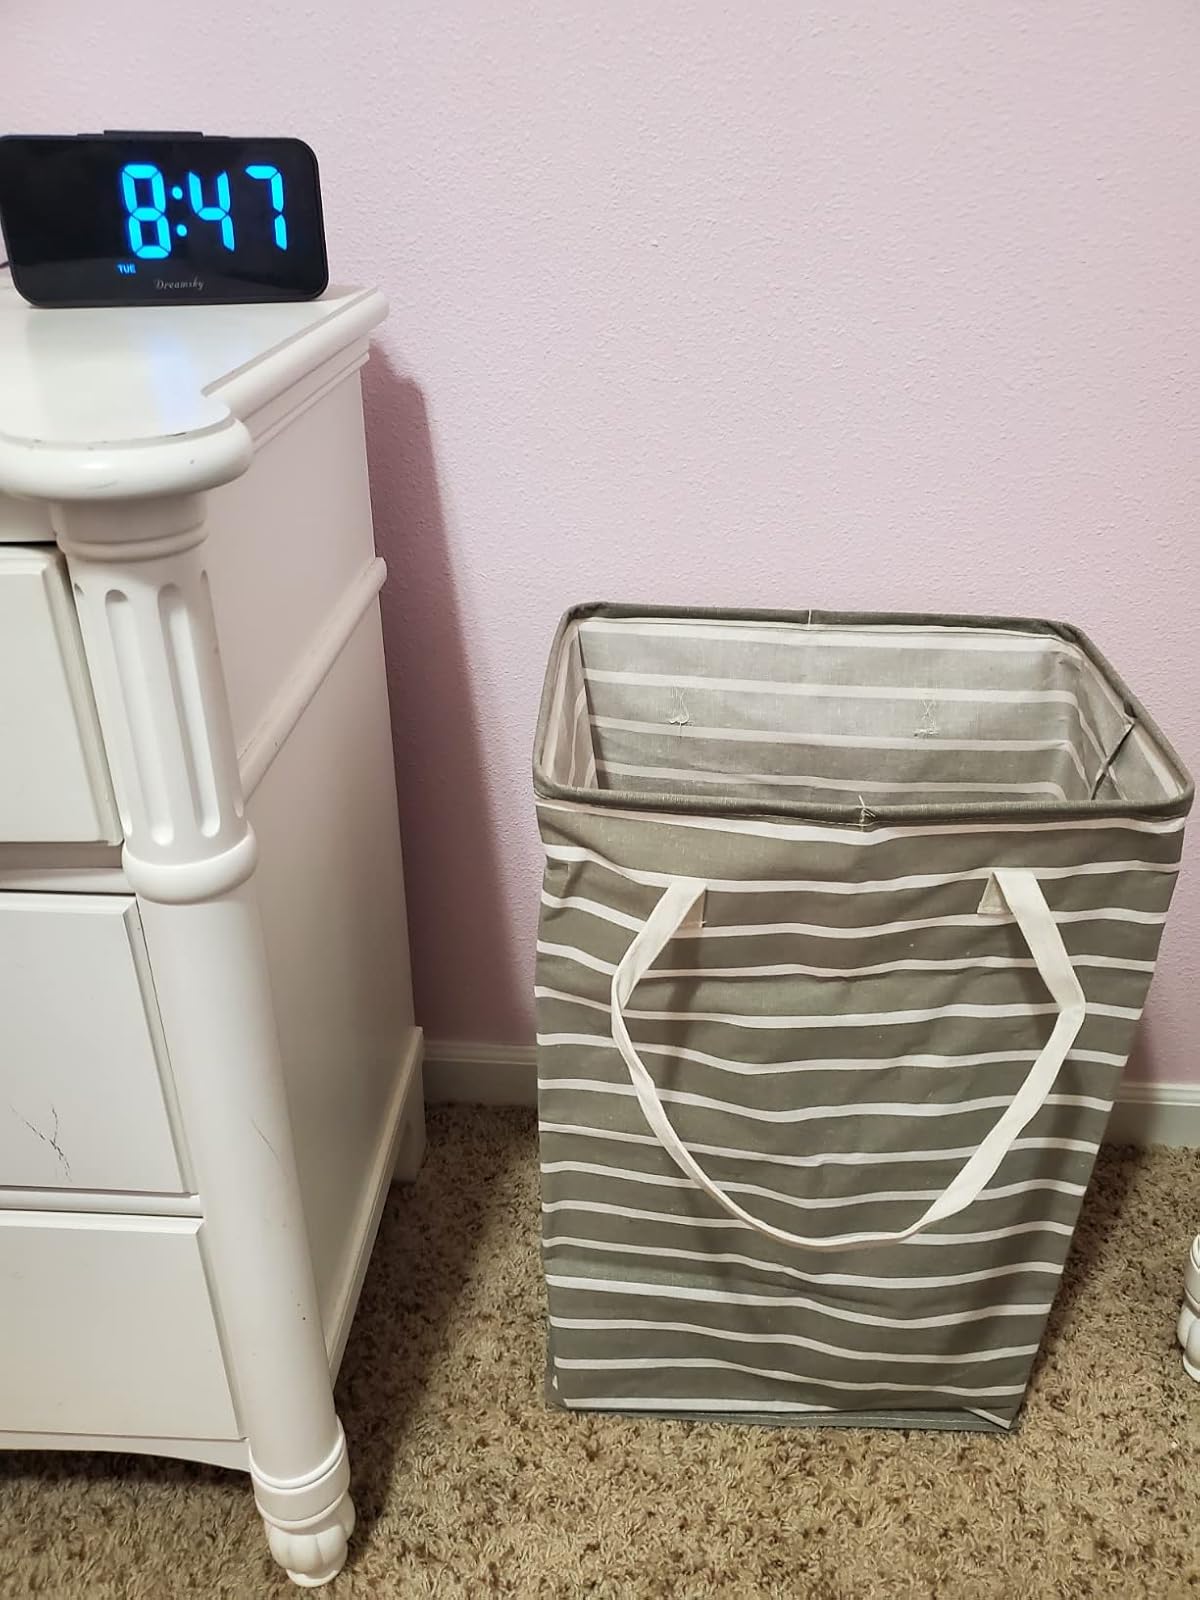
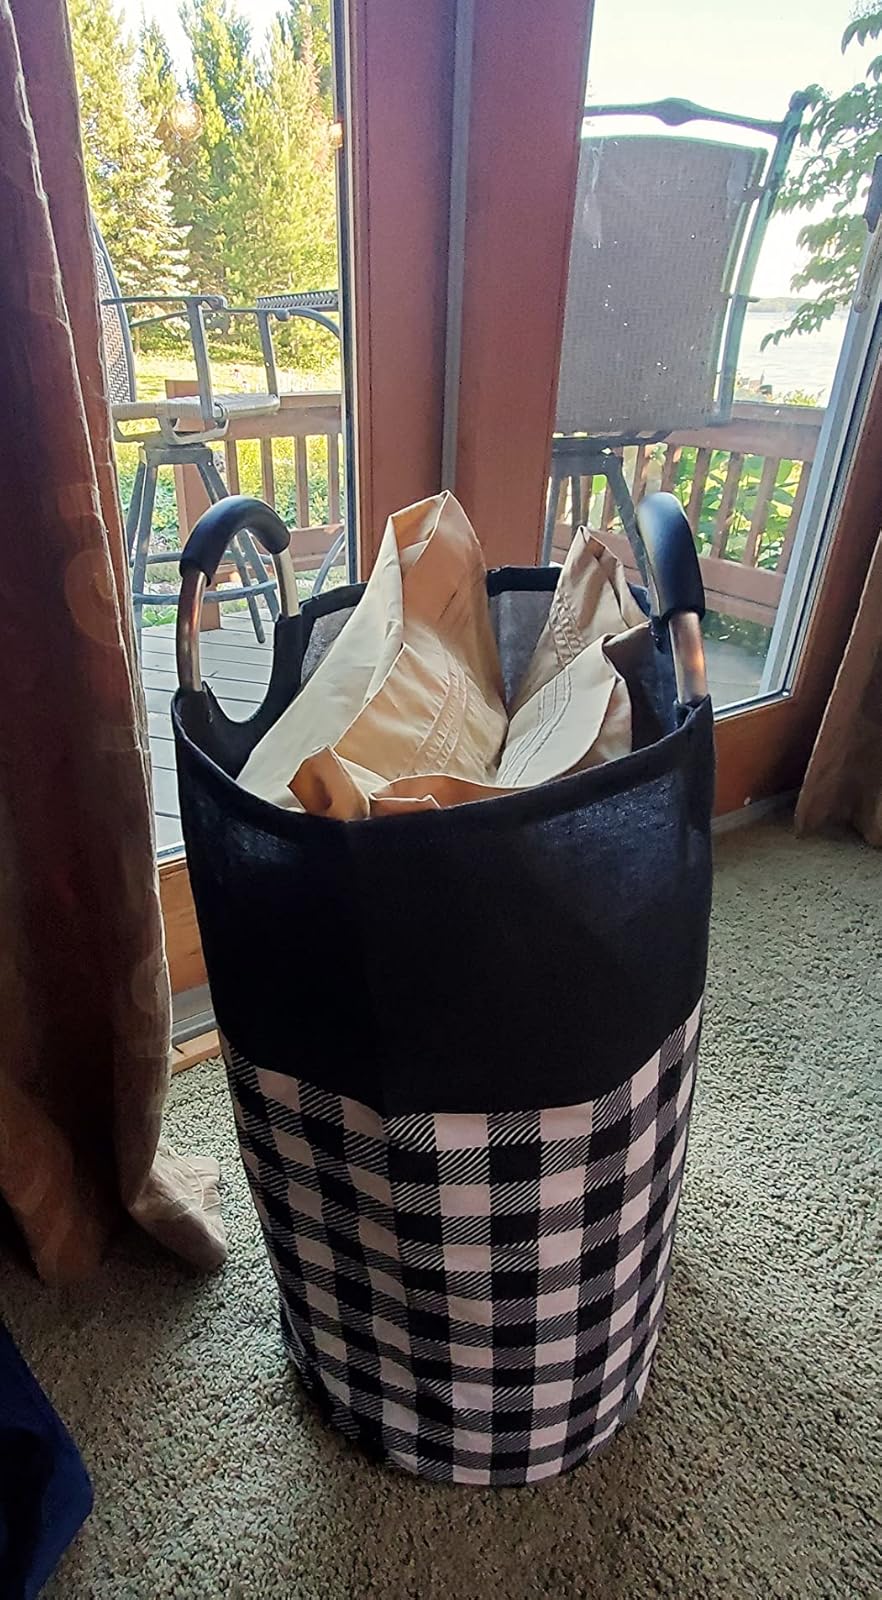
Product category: items_hamper
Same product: no